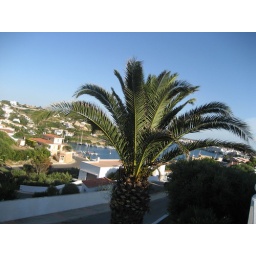
you can see jesus on the cross in this plant